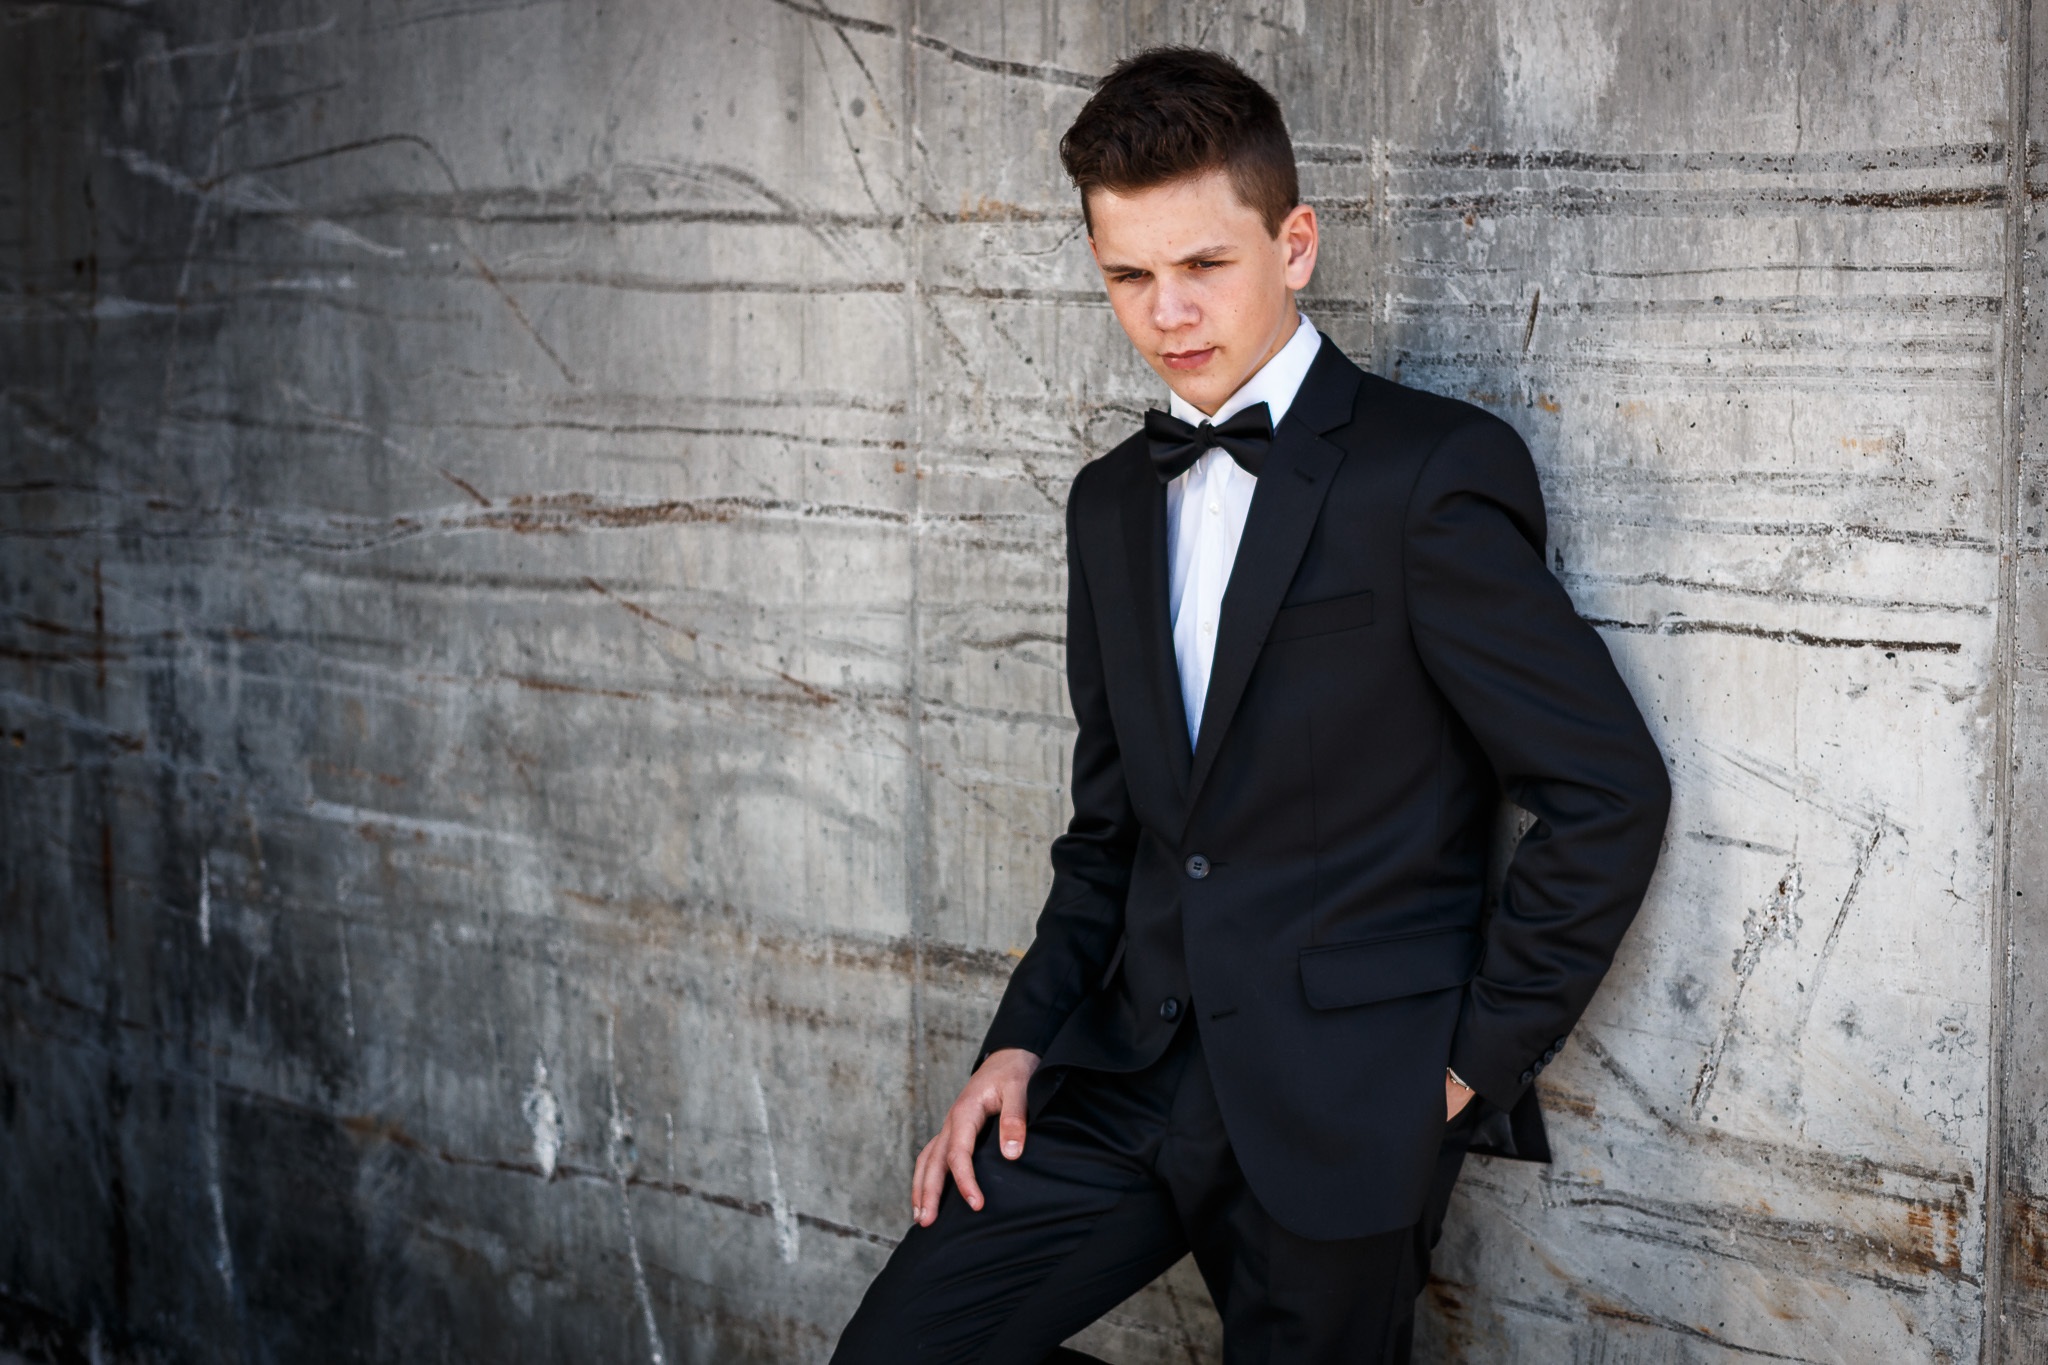
man, photograph, clothing, black, suit, male, formal wear, groom, tuxedo, gentleman, spring, outerwear, photo shoot